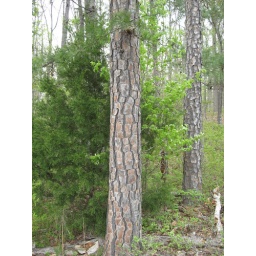
Strange tree bark seen all over forest